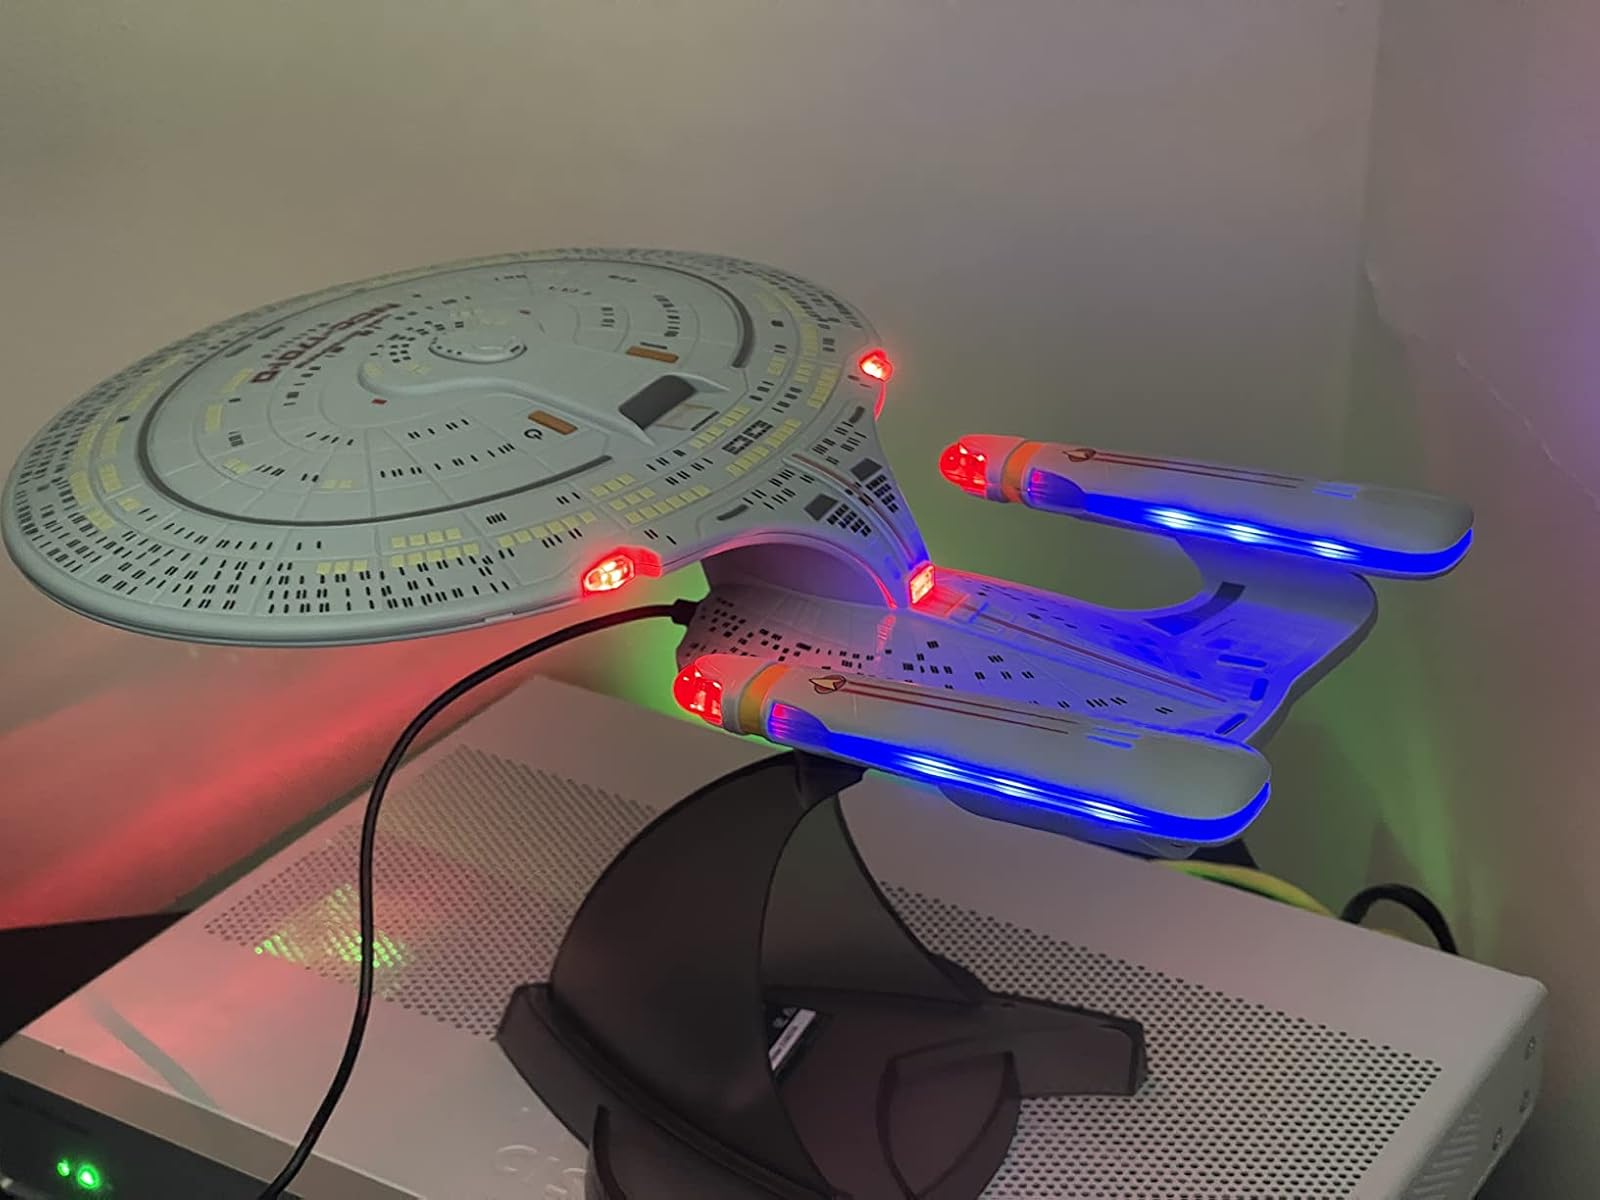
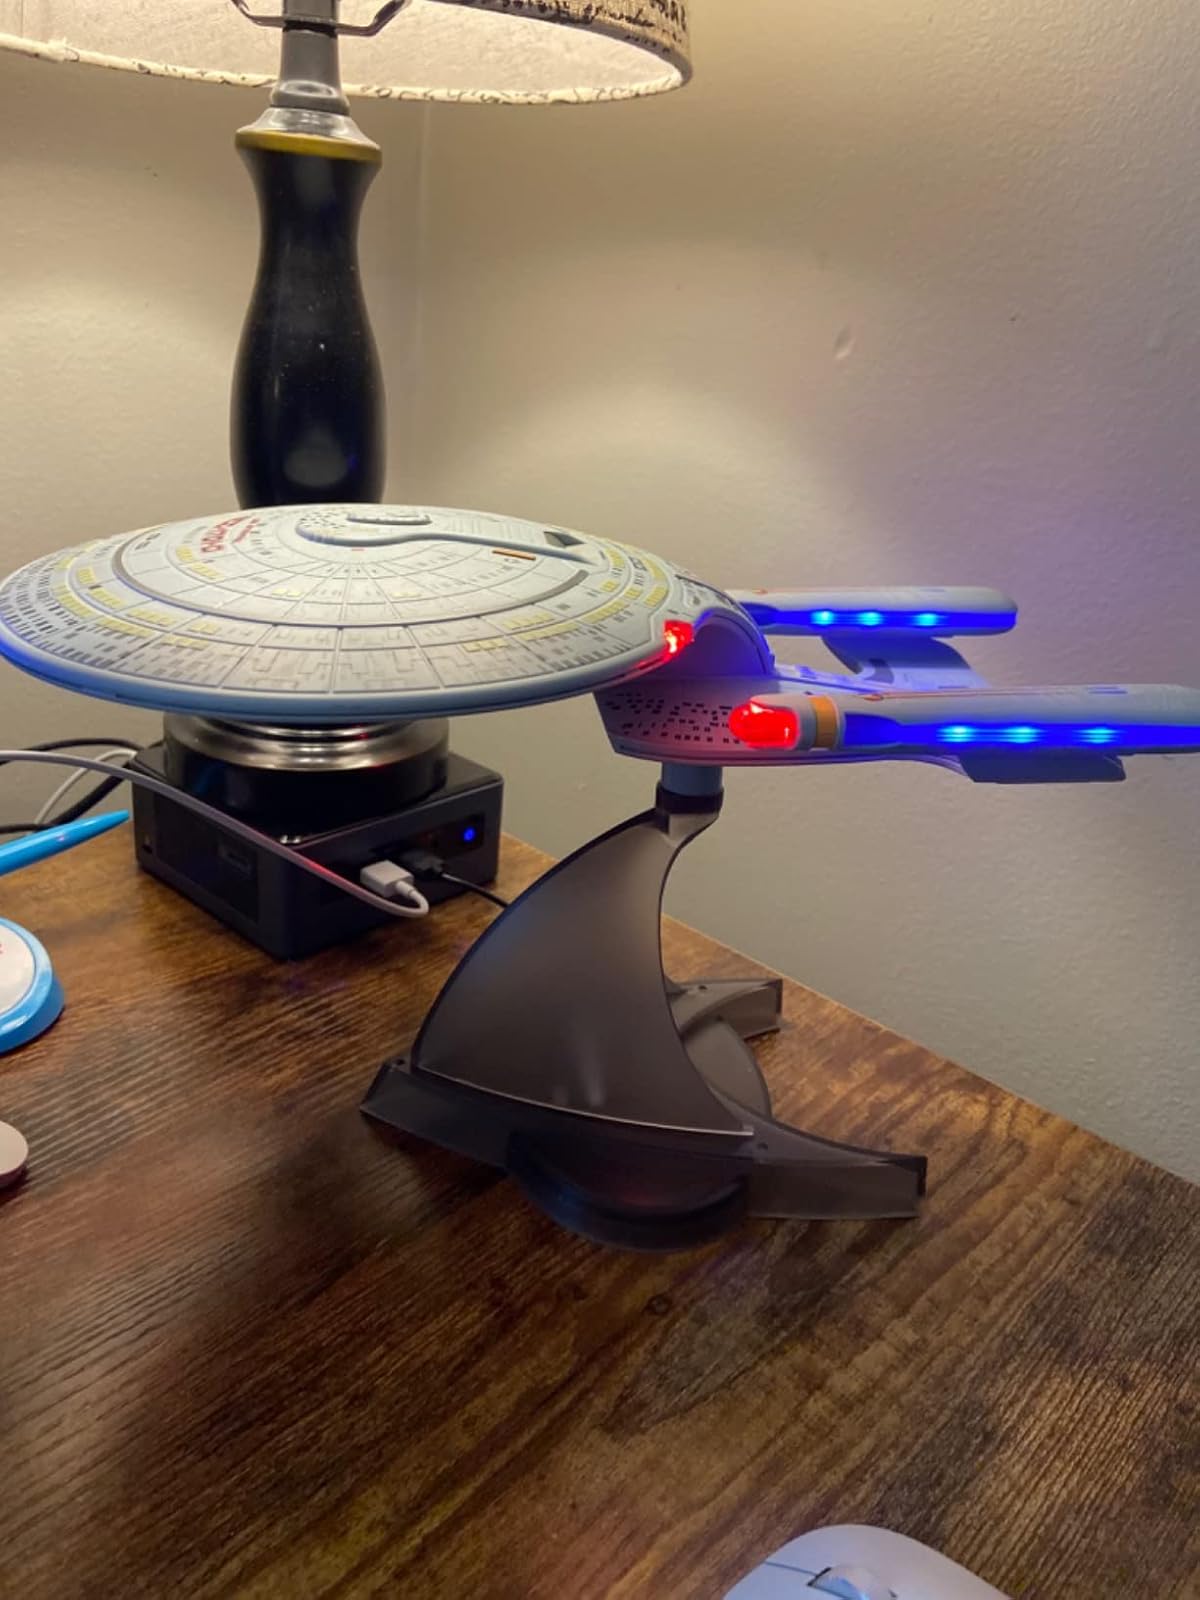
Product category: fan
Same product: yes